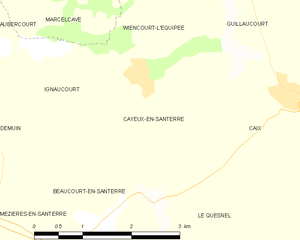
Carte des communes françaises Cayeux-en-Santerre